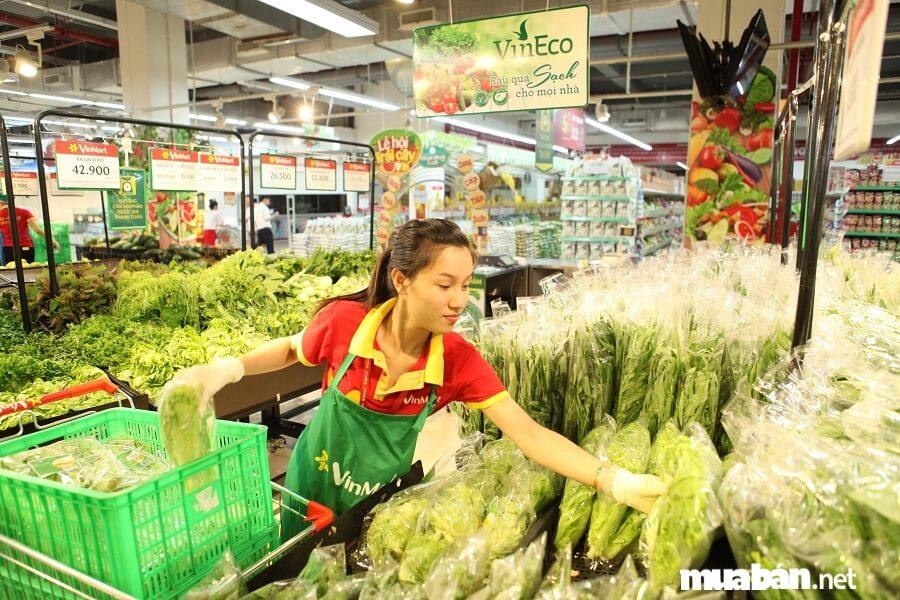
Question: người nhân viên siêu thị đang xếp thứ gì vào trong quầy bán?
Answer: người nhân viên siêu thị đang xếp các bó rau vào trong quầy bán